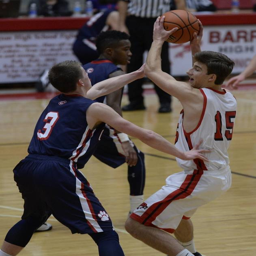
images from the boys basketball game